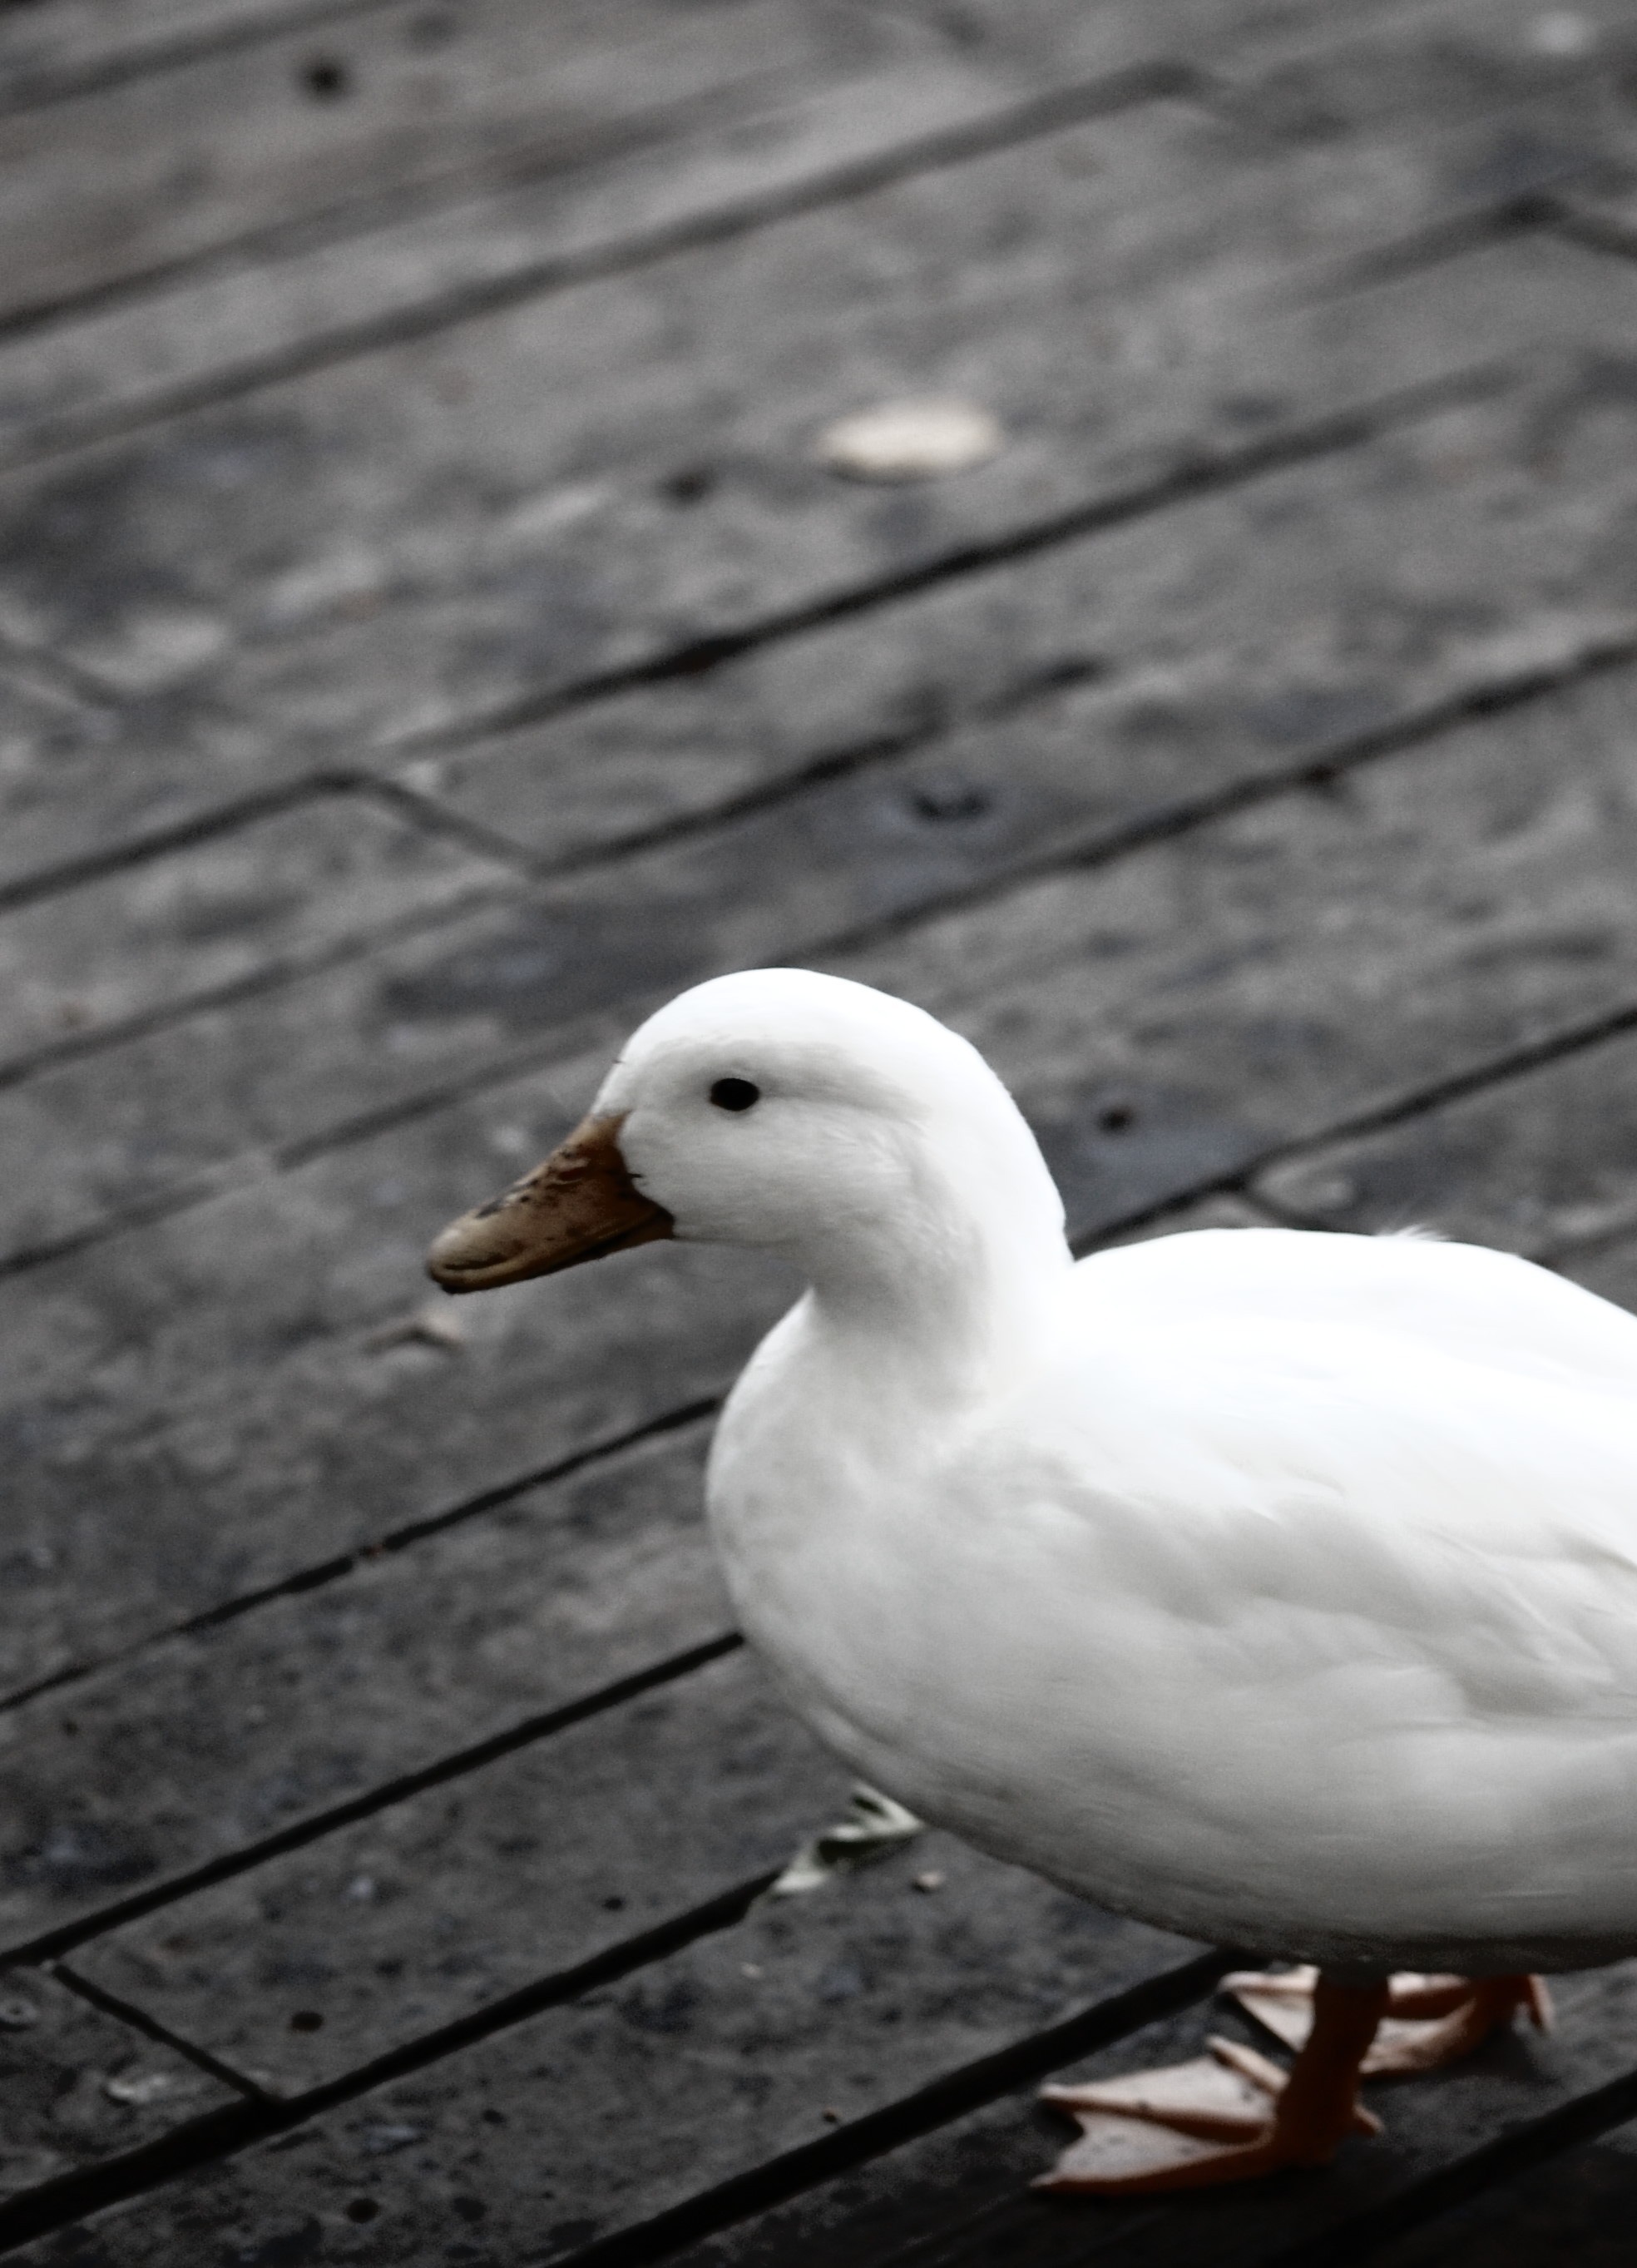
bird, wing, black and white, white, farm, animal, flock, wildlife, wild, beak, flight, aquatic, monochrome, feather, fowl, fauna, poultry, zoology, duck, duckling, vertebrate, domestic, birdwatching, waterfowl, waterbird, water bird, mallard, quack, ducks geese and swans